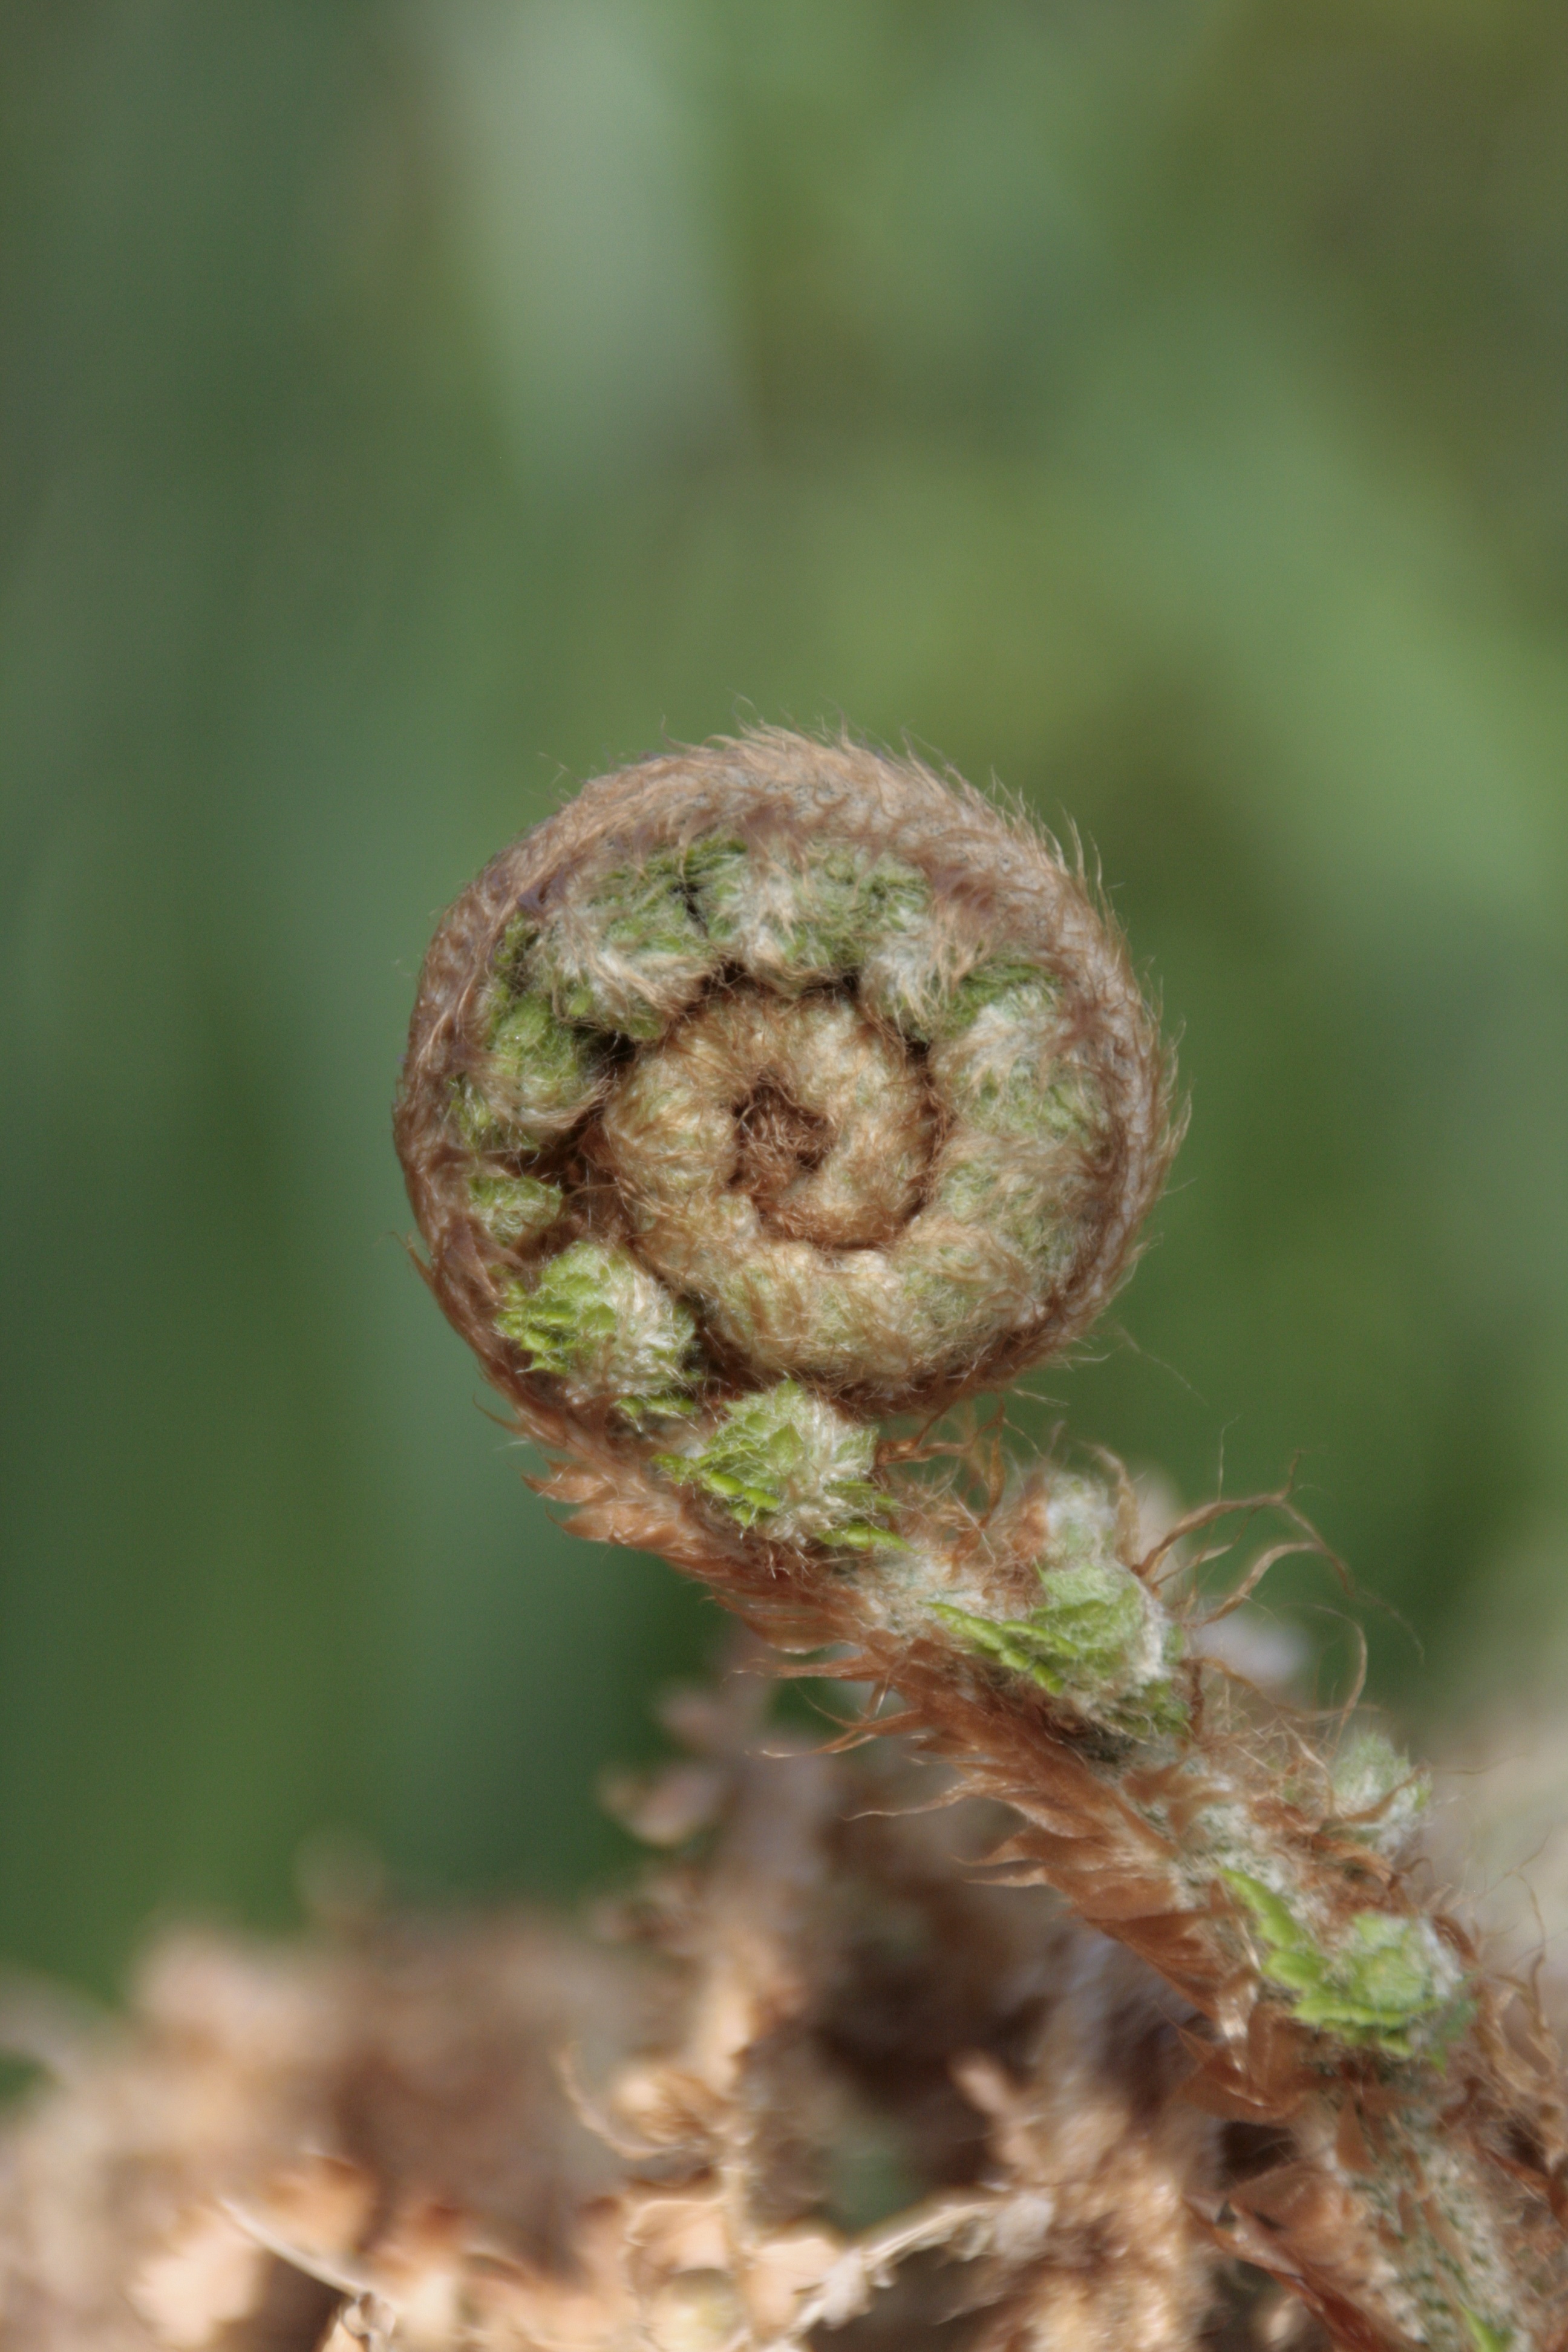
nature, plant, leaf, flower, spring, soil, botany, flora, wildflower, close up, boating, macro photography, flowering plant, grass family, plant stem, land plant, polystichum setiferum